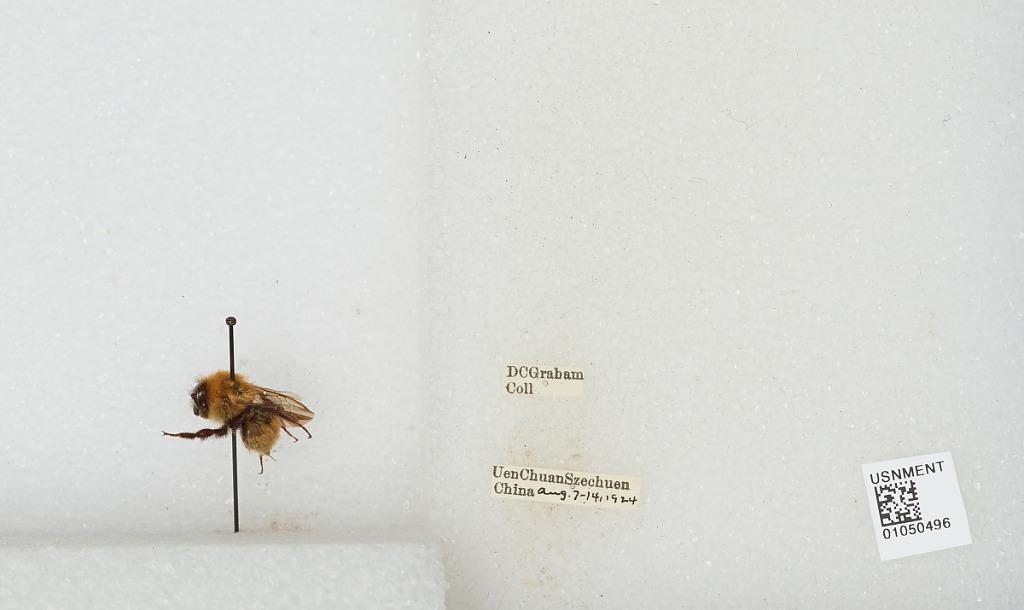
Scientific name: Bombus sp.
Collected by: D. Graham
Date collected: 1924-8-7
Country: China
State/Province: Sichuan
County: Wenchuan Xian
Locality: Wenchuan